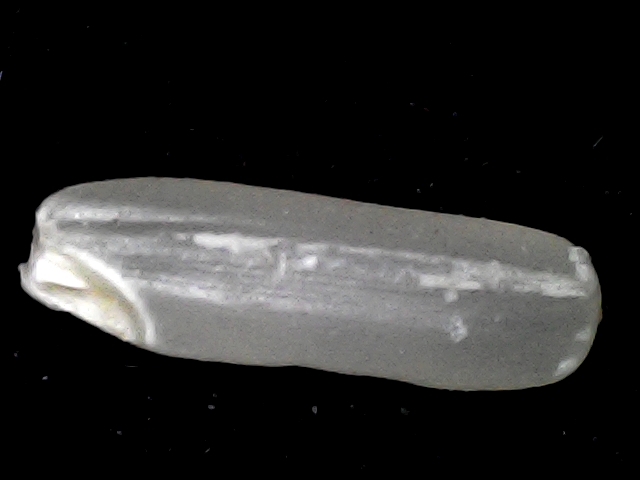
Rice variety: BD87